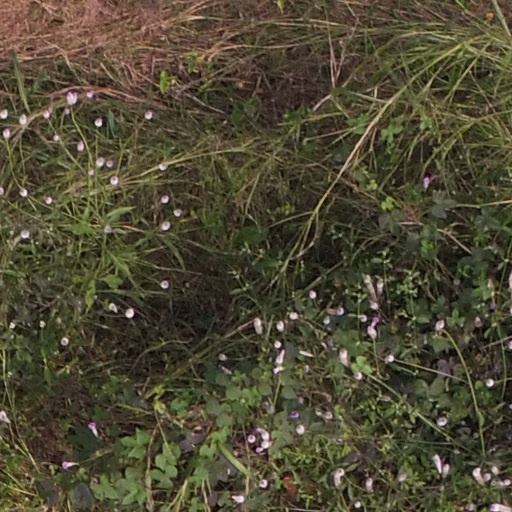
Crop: maize; corn